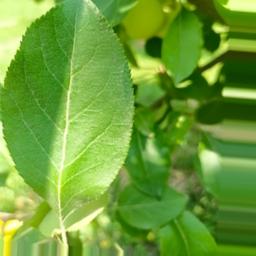
Label: Healthy